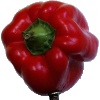
Label: Pepper Red 1